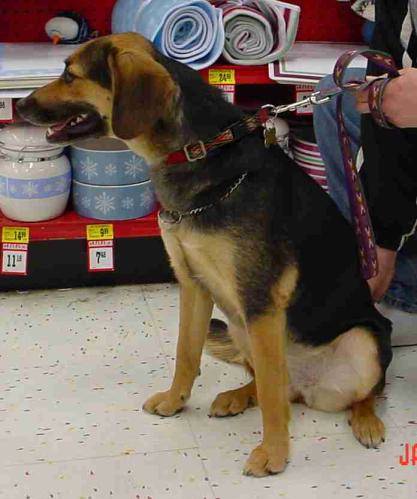
Label: dog